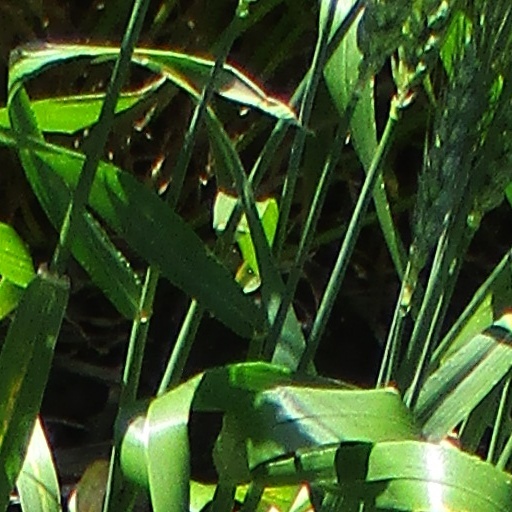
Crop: wheat